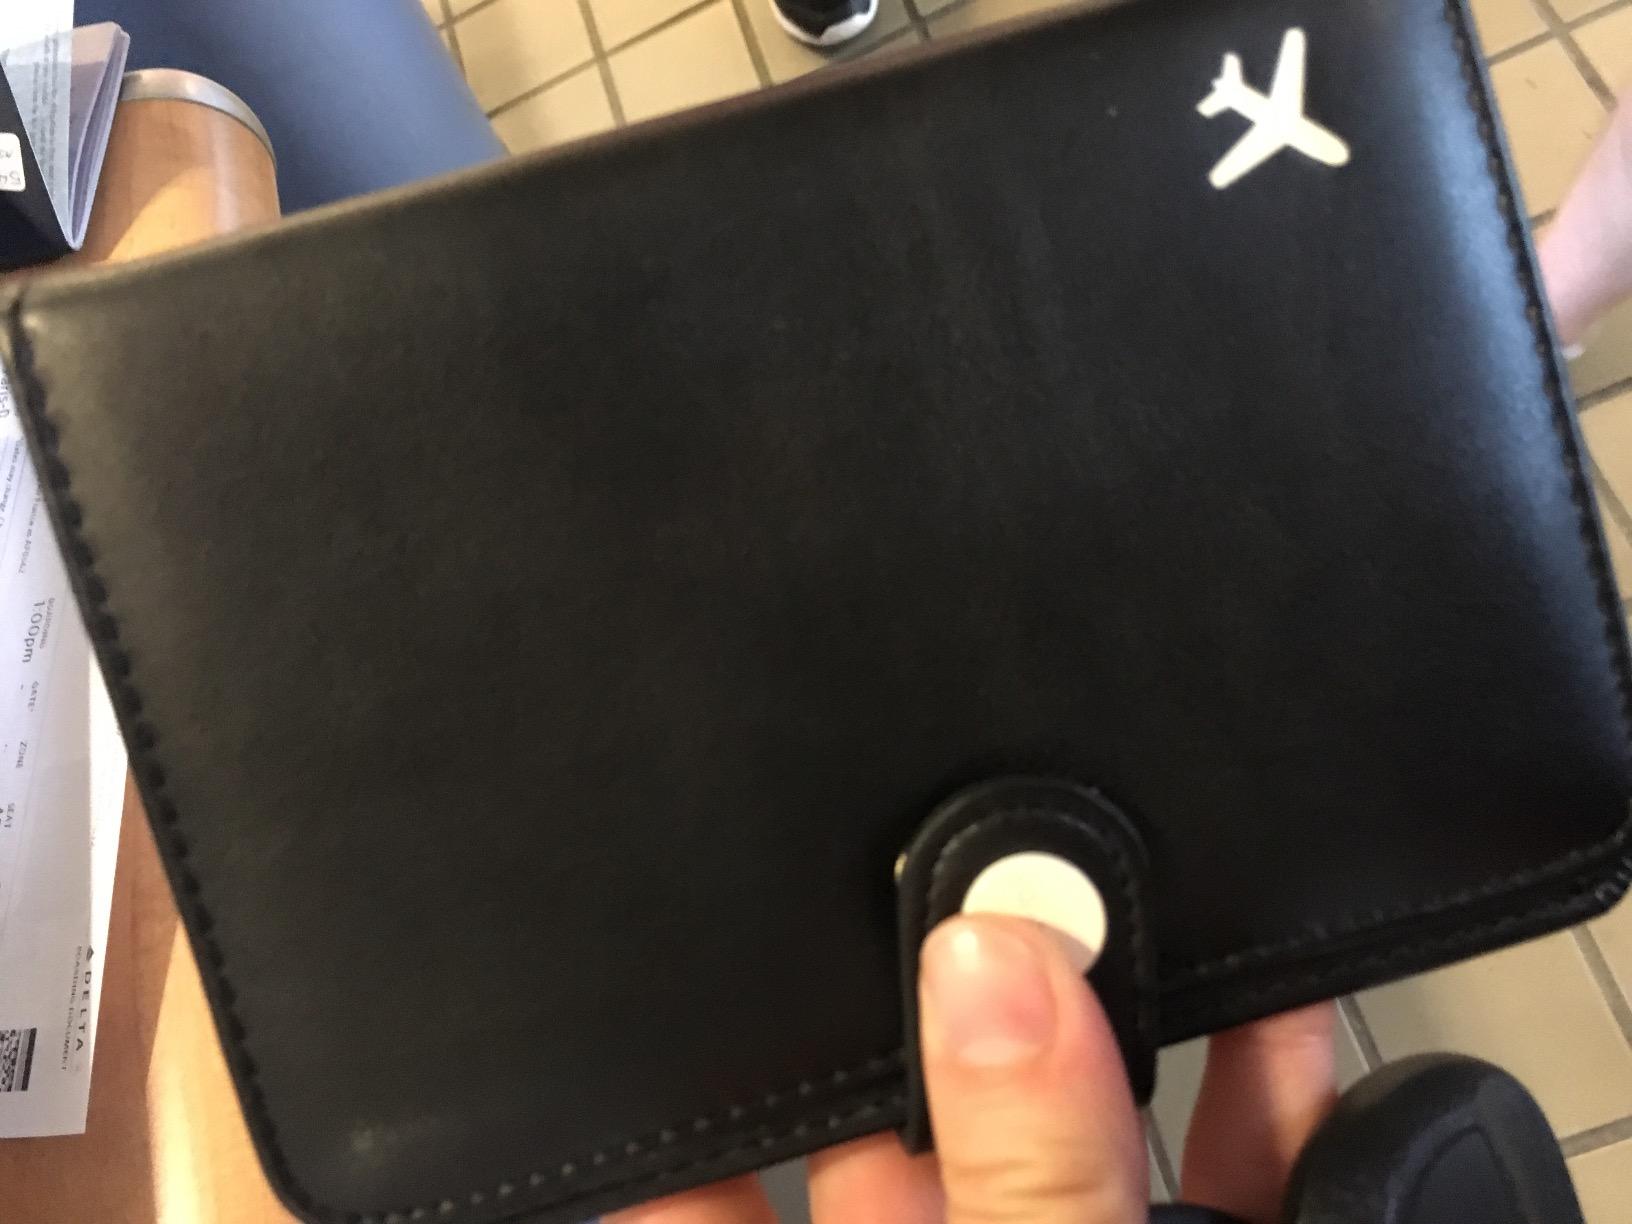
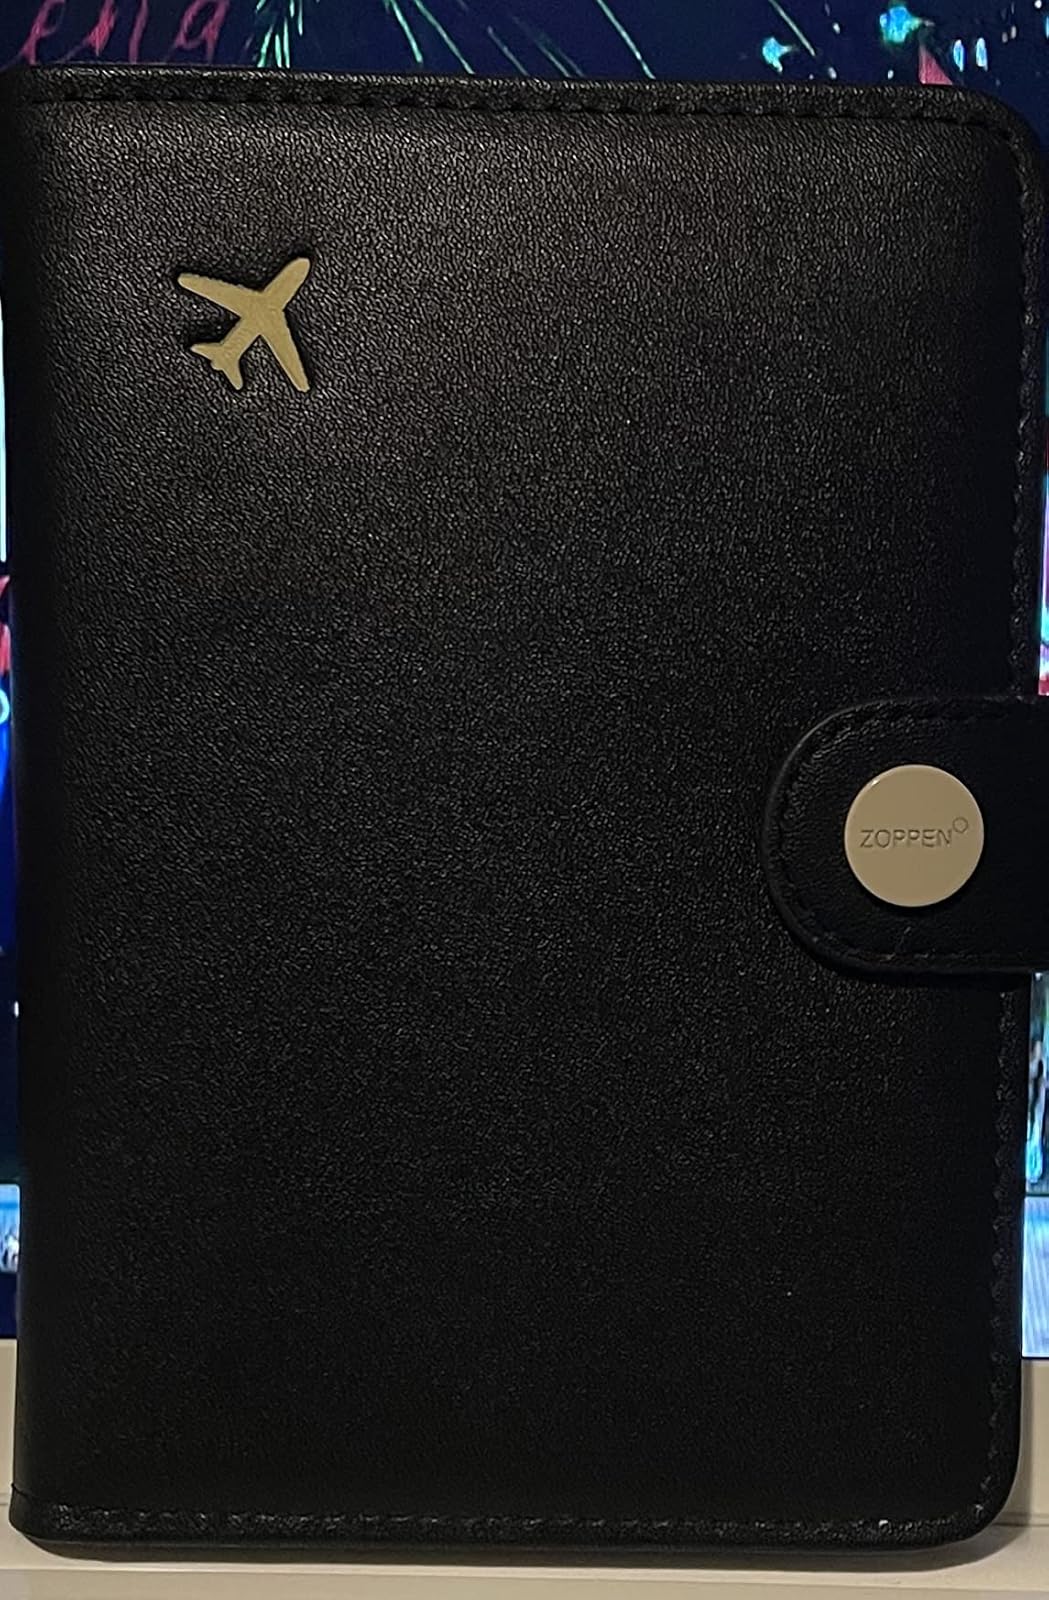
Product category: accessories_wallet
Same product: yes